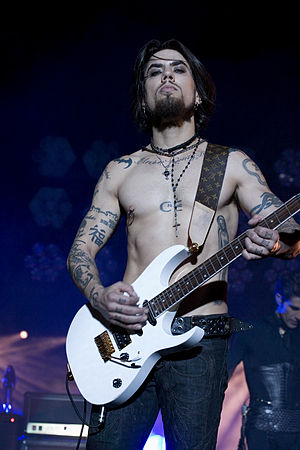
Dave Navarro
David Michael "Dave" Navarro er en amerikansk guitarist i det alternative rockband Jane's Addiction. Han har desuden også spillet med Red Hot Chili Peppers og Nine Inch Nails.